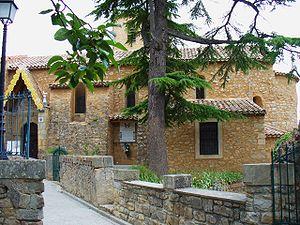
L’église Sainte-Marie-Madeleine est une église située à Rennes-le-Château, dans le département français de l'Aude.
Rennes-le-Château est une commune française située dans le département de l'Aude en région Occitanie.